Transition metal arene complex

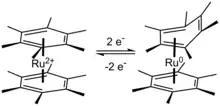
Hapticity change for bis(hexamethylbenzene)ruthenium

In some complexes, the arene binds through only two or four carbons, η and η bonding, respectively. In these cases, the arene is no longer planar. Because the arene is dearomatized, the uncoordinated carbon centers display enhanced reactivity. A well studied example is [Ru(η-CMe)(η-CMe)], formed by the reduction of [Ru(η-CMe)]. An example of an [Os(η-CH)(NH))].